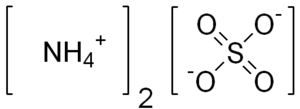
Le sulfate d'ammonium est un corps composé chimique ionique de formule (NH₄)₂SO₄. Il s'agit d'un sel d'ammonium NH₄⁺ et d'acide sulfurique H₂SO₄ qui possède de très nombreuses applications. Il existe dans la nature, sous le nom minéralogique de mascagnite.